When Women Had Tails

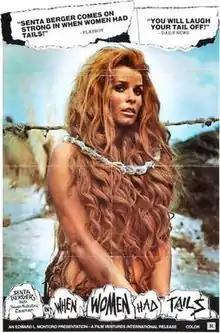
Theatrical release poster

When Women Had Tails is a 1970 Italian comedy film set in pre-historic times when “women had tails” and were hunted by cavemen. It stars Giuliano Gemma, Senta Berger, and Lando Buzzanca. It was followed by "When Women Lost Their Tails".